Hal McAfee

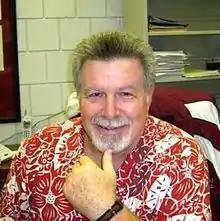

Harold Thomas McAfee (November 20, 1953 – November 22, 2008) was an American football coach. He served as head coach at Tarleton State University from 1988 to 1992. McAfee compiled a 36–18 overall record, including an 11–1 season in 1990, the first ever undefeated regular season in school history.